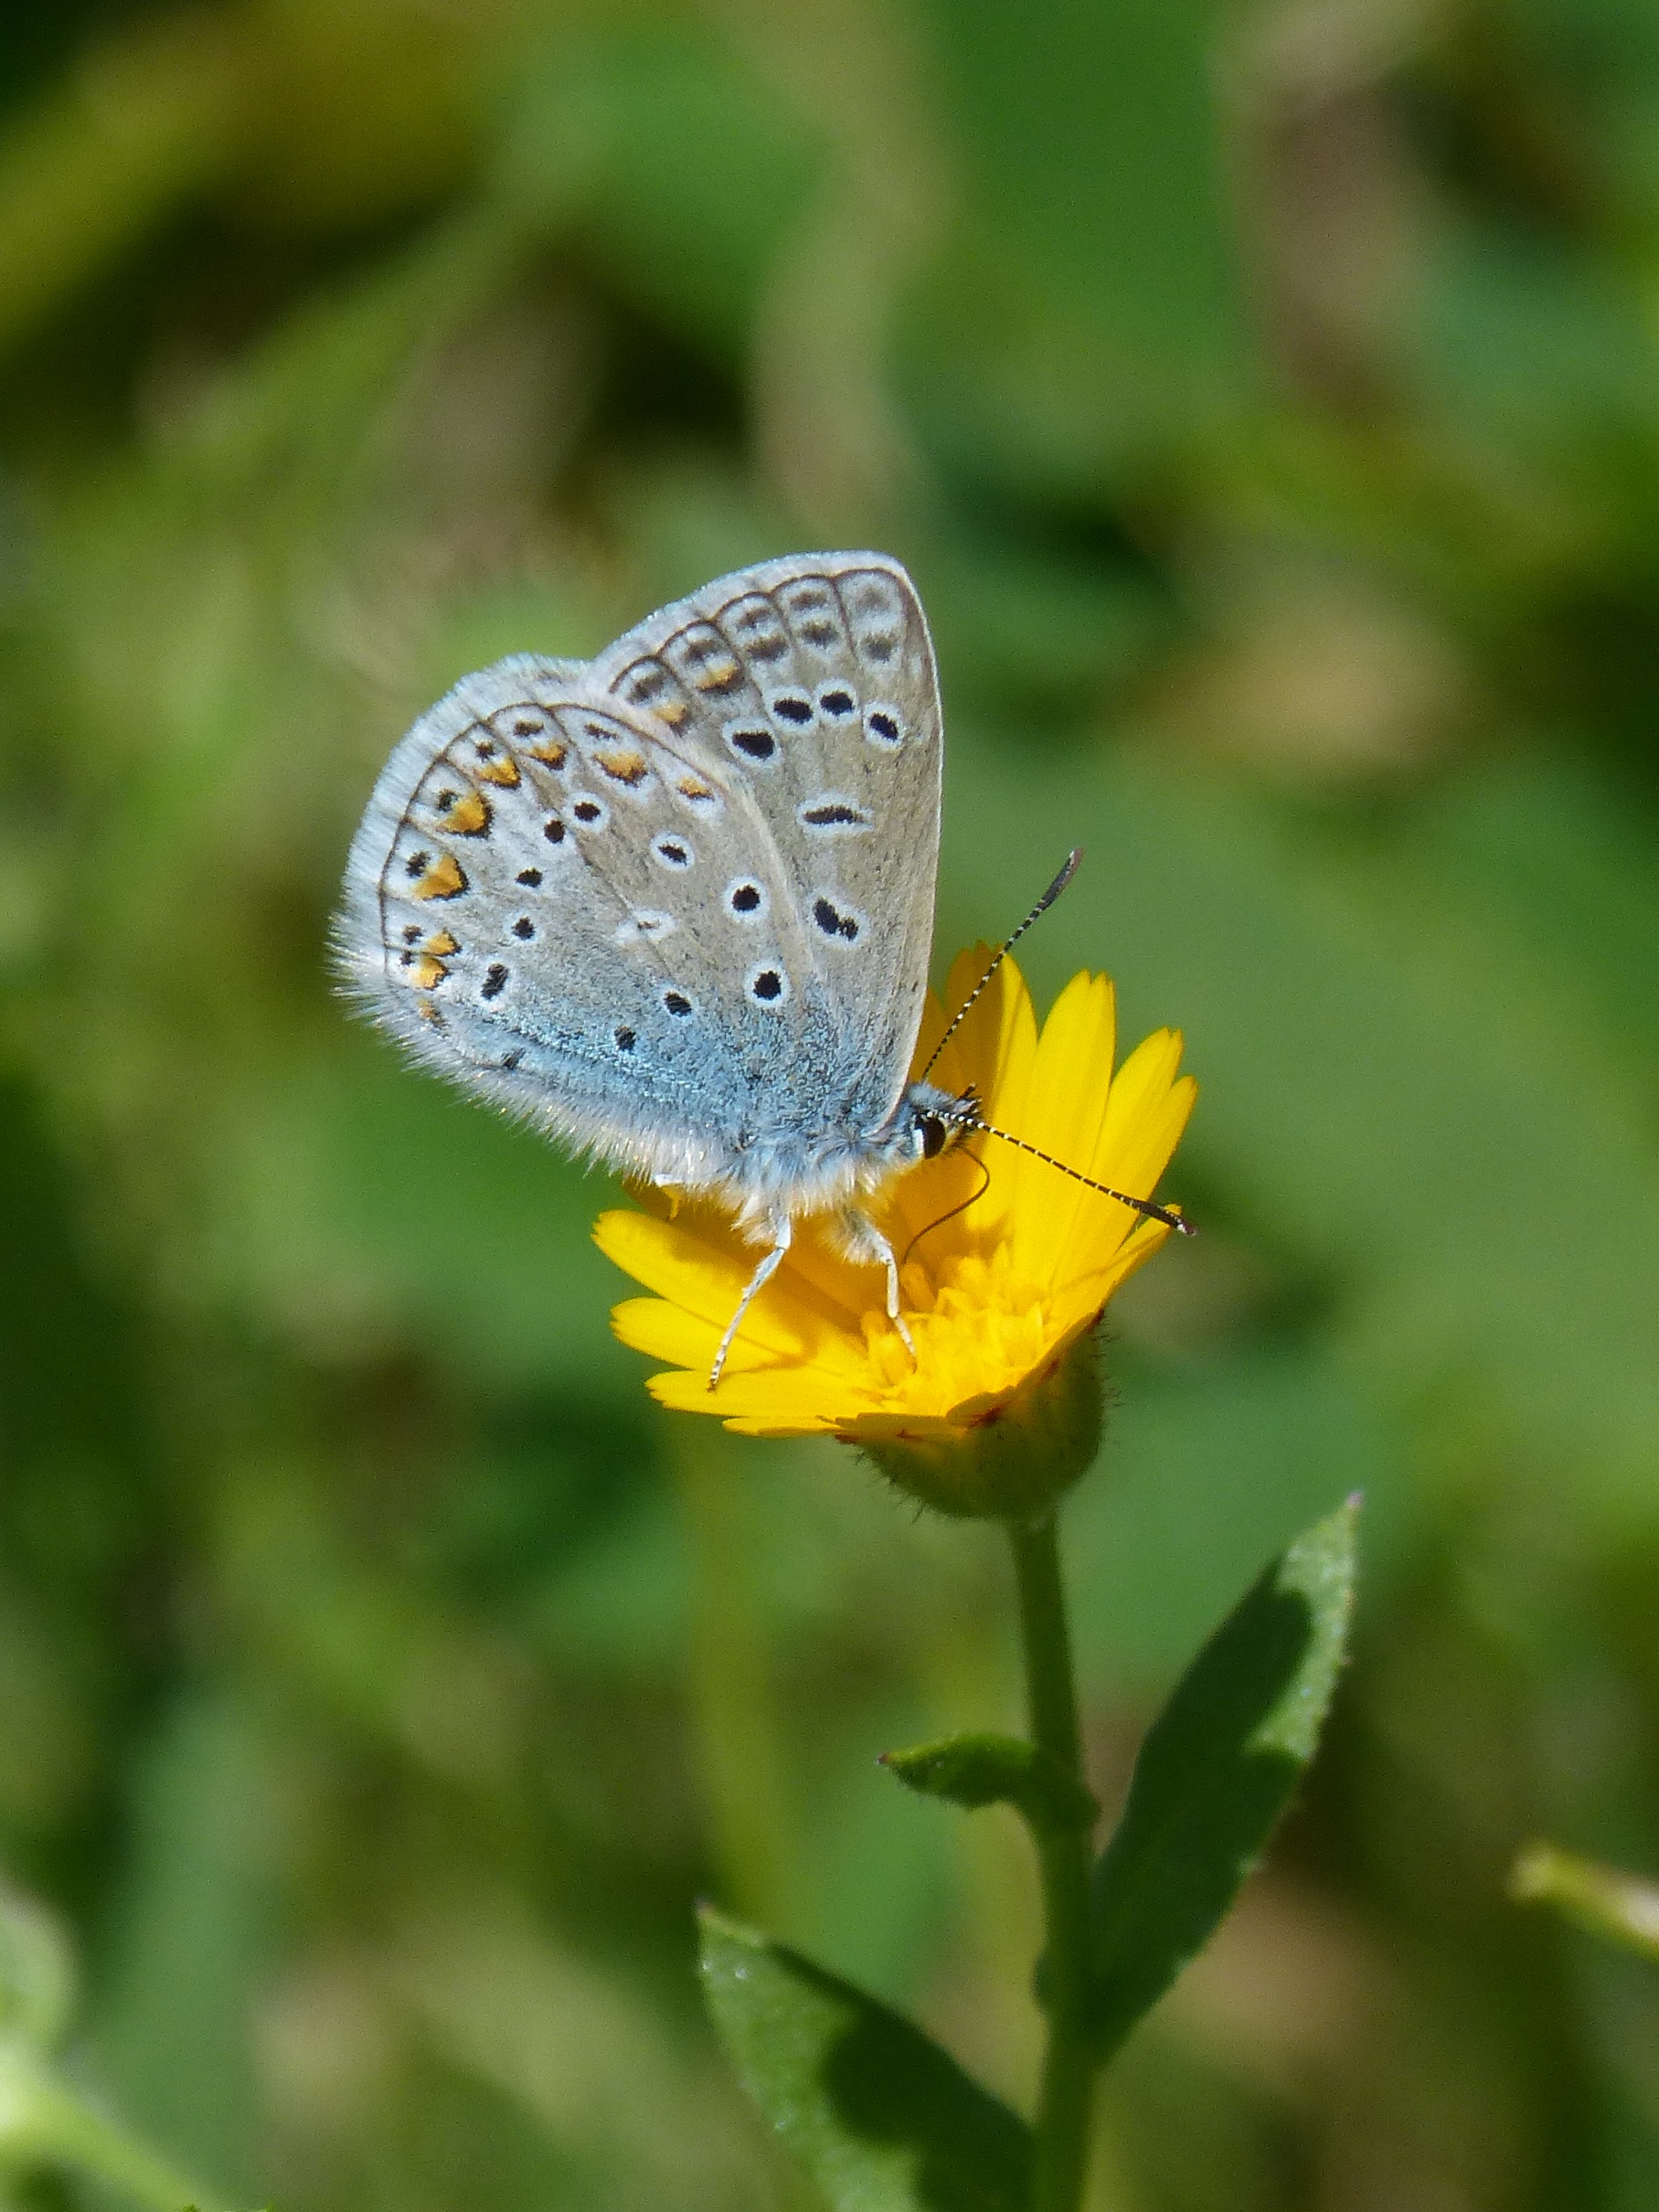
nature, grass, meadow, dandelion, flower, green, insect, botany, butterfly, flora, fauna, invertebrate, wildflower, close up, beauty, detail, nectar, pieridae, macro photography, arthropod, libar, pollinator, blue butterfly, polyommatus icarus, moths and butterflies, lycaenid, brush footed butterfly, colias, blaueta